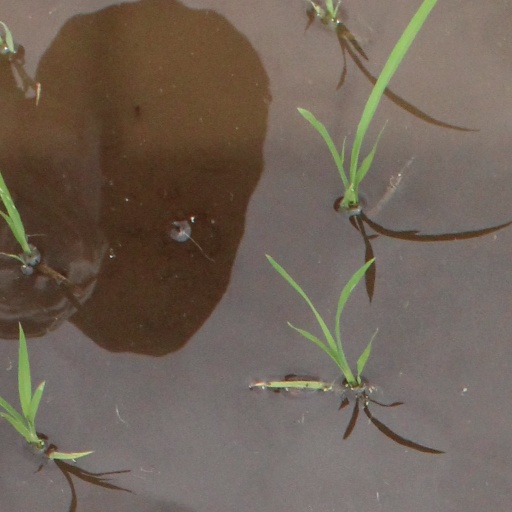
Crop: rice